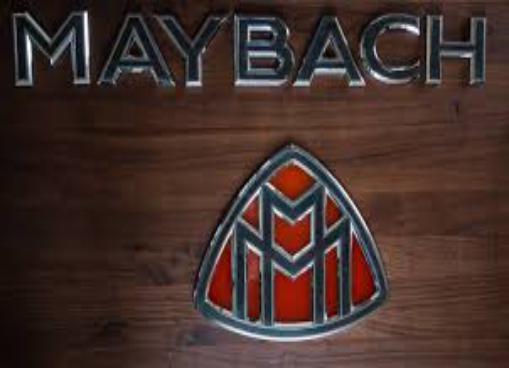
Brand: maybach-1
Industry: Transportation